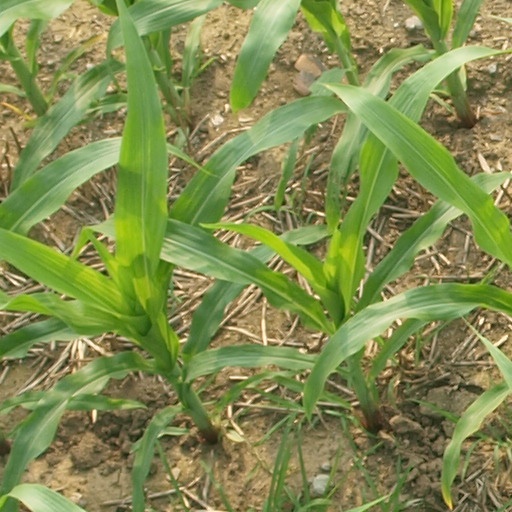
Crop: maize; corn